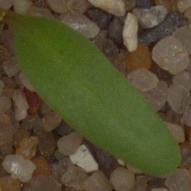
Label: sugar_beet